Kantō region

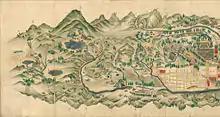
Mount Nikkō-Shirane in the Kantō region

Kamakura is the political capital and it served as the seat of the Kamakura shogunate from 1185 to 1333, established by Minamoto no Yoritomo.